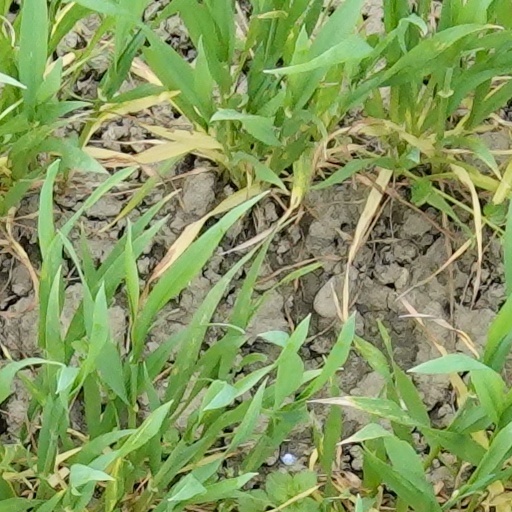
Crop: wheat